Units of textile measurement

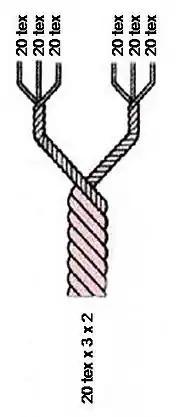
Thread made from two threads plied together, each consisting of three yarns

Micronaire is a measure of the air permeability of cotton fiber and is an indication of fineness and maturity. Micronaire affects various aspects of cotton processing.